Ruthie Henshall

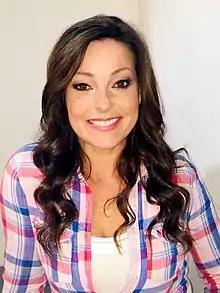
Henshall in 2019

Valentine Ruth Henshall (born 7 March 1967), known professionally as Ruthie Henshall, is an English actress, singer and dancer, known for her work in musical theatre. She began her professional stage career in 1986, before making her West End debut in "Cats" in 1987. A five-time Olivier Award nominee, she won the 1995 Olivier Award for Best Actress in a Musical for her role as Amalia Balash in the London revival of "She Loves Me" (1994).